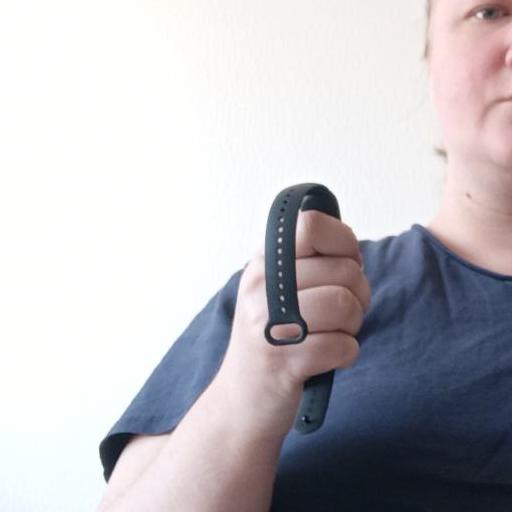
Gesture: no_gesture